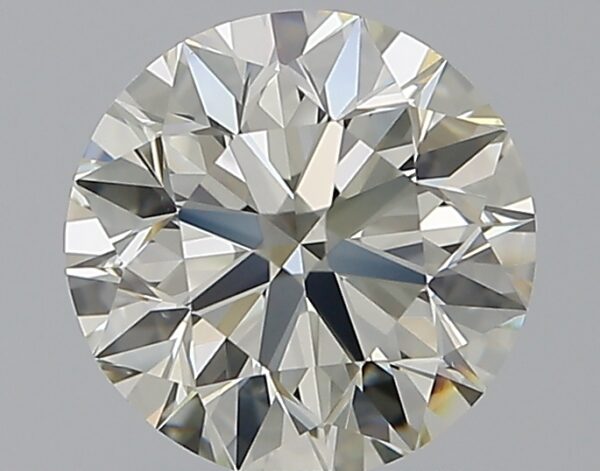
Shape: round
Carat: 1.79
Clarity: VS1
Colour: M
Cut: EX
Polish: EX
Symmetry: EX
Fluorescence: N
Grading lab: GIA
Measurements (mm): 7.67 x 7.72 x 4.86